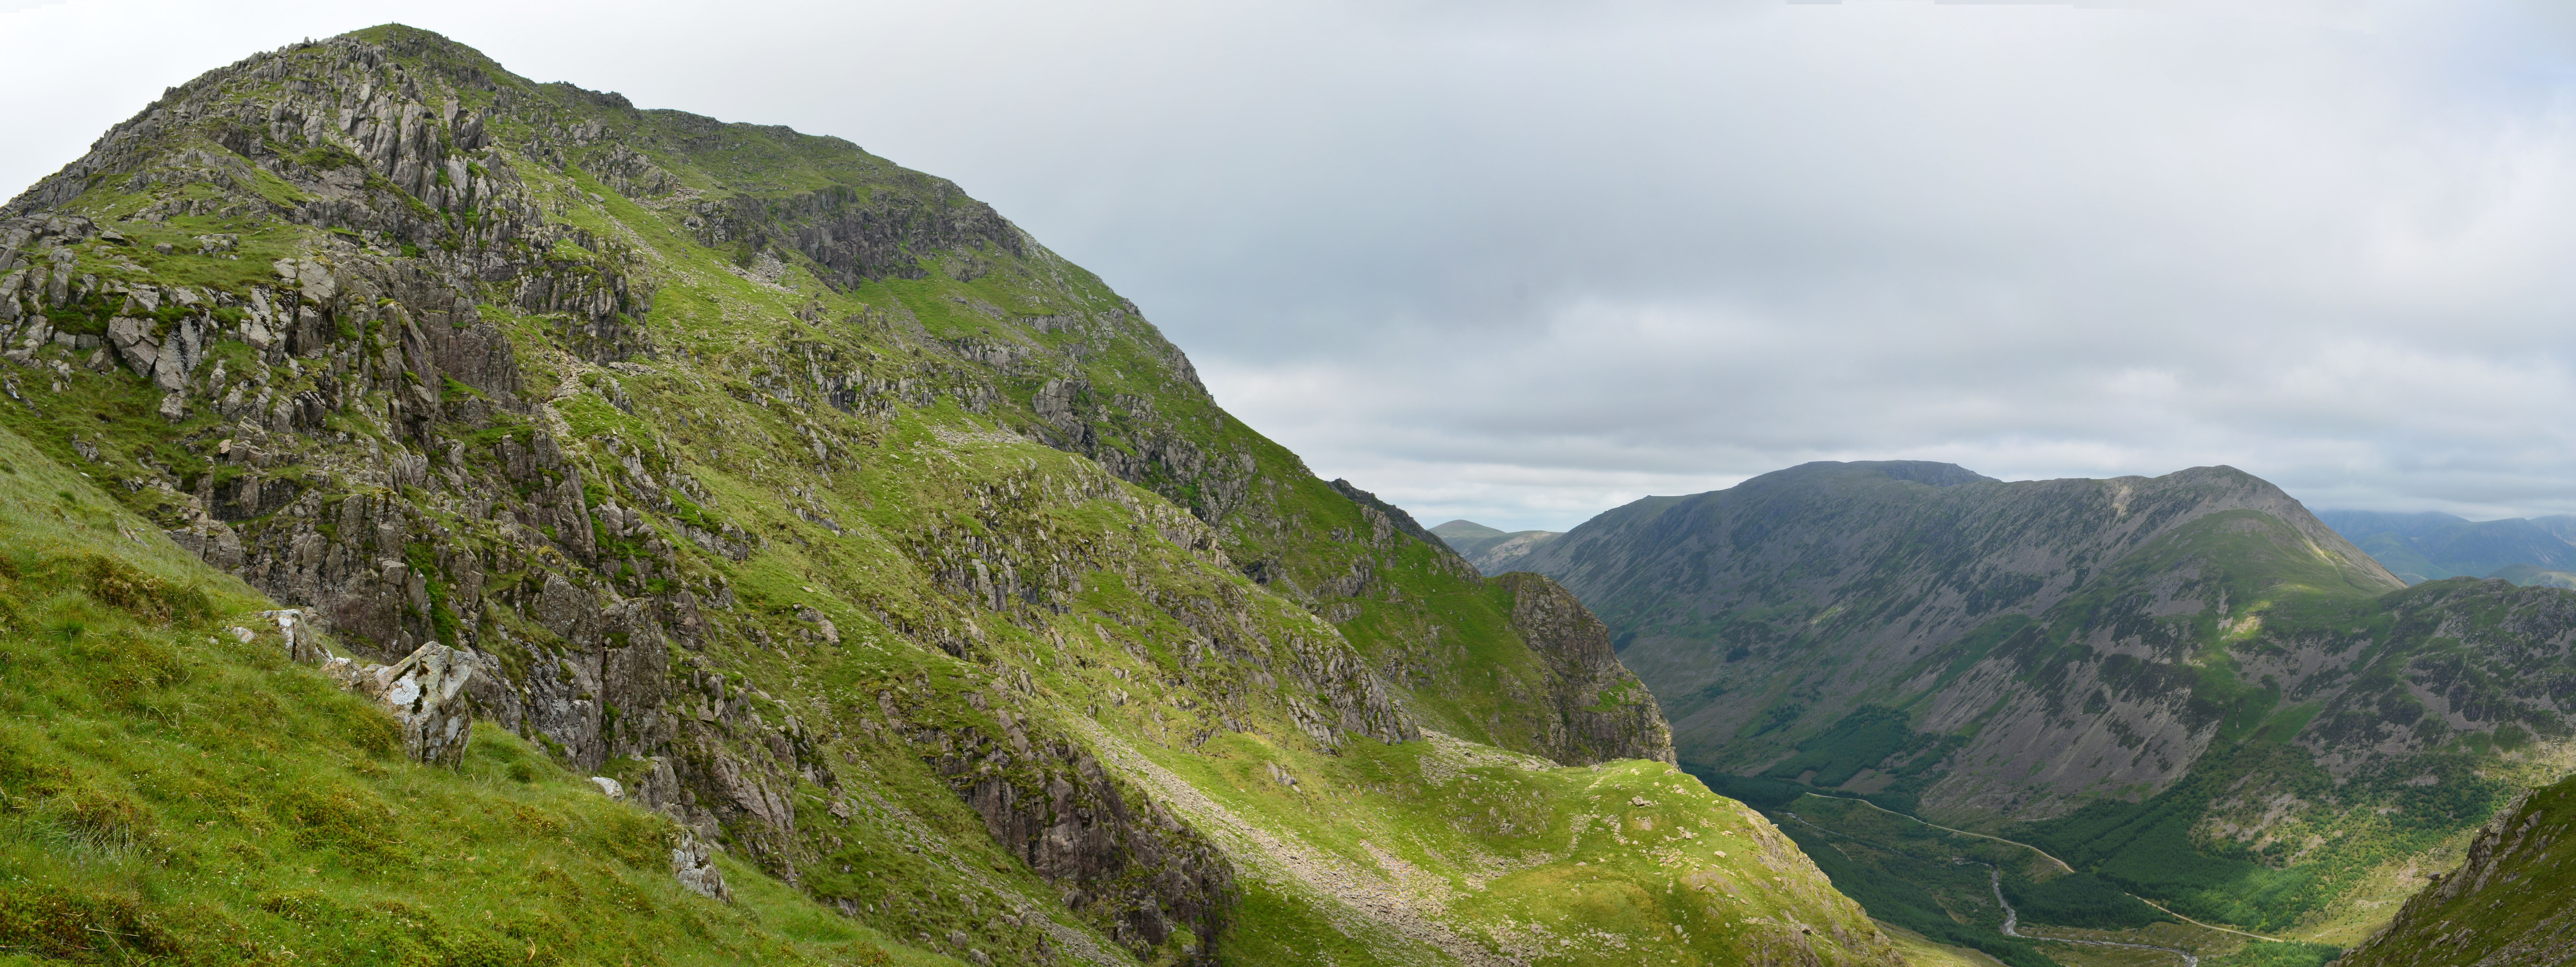
landscape, nature, walking, mountain, hiking, photography, meadow, hill, adventure, peak, valley, mountain range, photo, panorama, cliff, walk, pillar, high, fjord, highland, terrain, ridge, england, mountains, alps, ravine, plateau, fell, loch, landform, mountain pass, roam, wainwright, wasdale head, wast water, geographical feature, mountainous landforms, glacial landform